Gospel Hall Assemblies

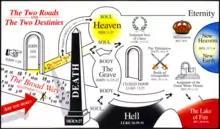
The "Two Roads Chart" is displayed in many Gospel Halls.

According to Acts 2:42 of the Bible, the first assembly of Christians commenced in Jerusalem around AD32. Gospel Hall assemblies consider this to be their true roots in a spiritual sense. As Christianity spread throughout the Near Eastern world, other churches were planted in new locations (see Revelation chapters 2–3). Two popular books among Gospel Halls – "The Pilgrim Church" by E.H. Broadbent and "Church History" by Andrew Miller make the claim that throughout the centuries of church history, there has always been a remnant independent evangelical testimony, and that the modern Gospel Hall movement, which began in the 1800s, with hundreds of new independent assemblies appearing almost simultaneously in various places around the world (particularly in Ireland, Scotland, England, and continental Europe) was a recovery of numerous New Testament beliefs and practices which had been largely lost in Christendom over the centuries. One book discussing this phenomenon is an anonymous work called "Assembly Life Experiences" by "an old disciple", recording the story of a group of Christians who were converted in the 1859 revival in Scotland. Through reading only their Bibles they concluded that clericalism and denominationalism were unscriptural and subsequently met together to break bread and depend on God for gifting and leadership.